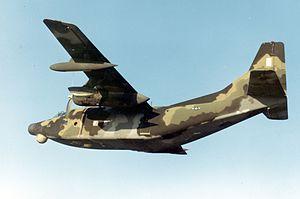
Le Fairchild NC-123K est un avion militaire de la guerre froide, conçu aux États-Unis par Fairchild. Il fut expérimenté au combat au Viêt Nam par l'United States Air Force. Par la suite, il fut rebaptisé AC-123K.